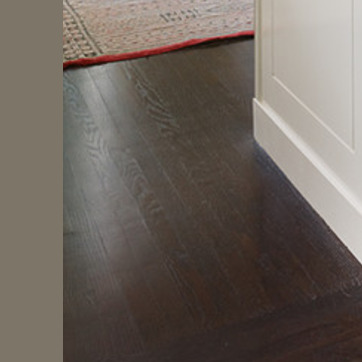
Material: wood